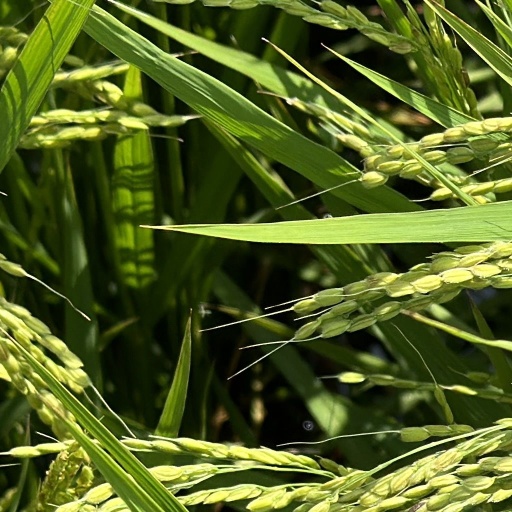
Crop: rice